Sir Henry Wilson, 1st Baronet

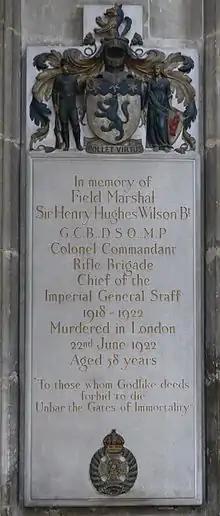
Memorial in Winchester Cathedral

Wilson wrote to Robertson (13 June 1919) that "Ireland goes from bad to worse and" that "a little bloodletting" was needed, but in 1919 the fighting was sporadic and highly localised, seemingly no worse than in the land agitation of the early 1880s. 15 police (out of 9,000 Royal Irish Constabulary (RIC)) were killed in 1919, and Ireland was at first very low down the UK political agenda.